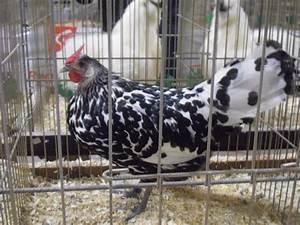
chicken